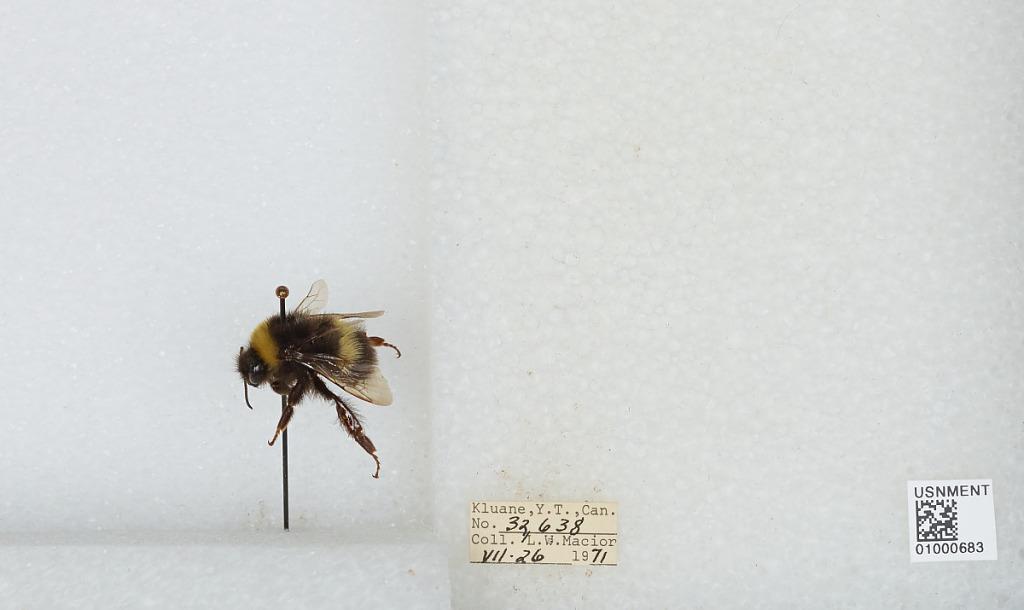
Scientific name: Bombus (Bombus) lucorum (Linnaeus)
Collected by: L. Macior
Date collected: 1971-7-26
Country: Canada
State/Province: Yukon Territory
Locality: Klaune
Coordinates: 60.7132, -139.474